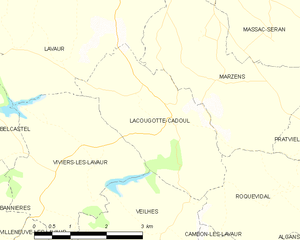
Carte des communes françaises Lacougotte-Cadoul